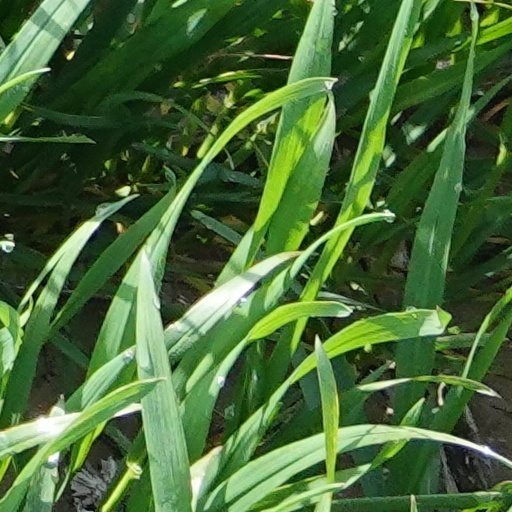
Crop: wheat